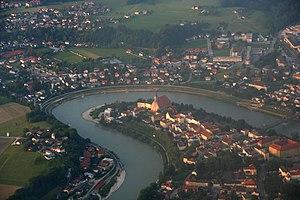
La Salzach est, avec une longueur de 226 km, l'affluent le plus long de l'Inn et la principale rivière du land de Salzbourg.